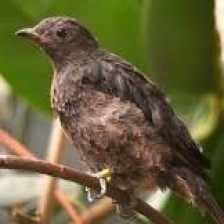
Species: SPANGLED COTINGA
Scientific name: COTINGA CAYANA